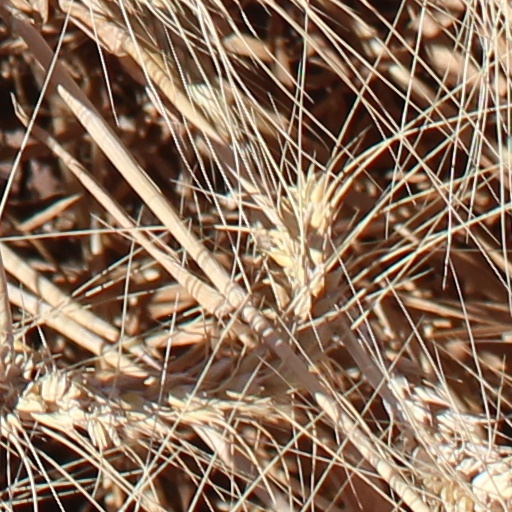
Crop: wheat